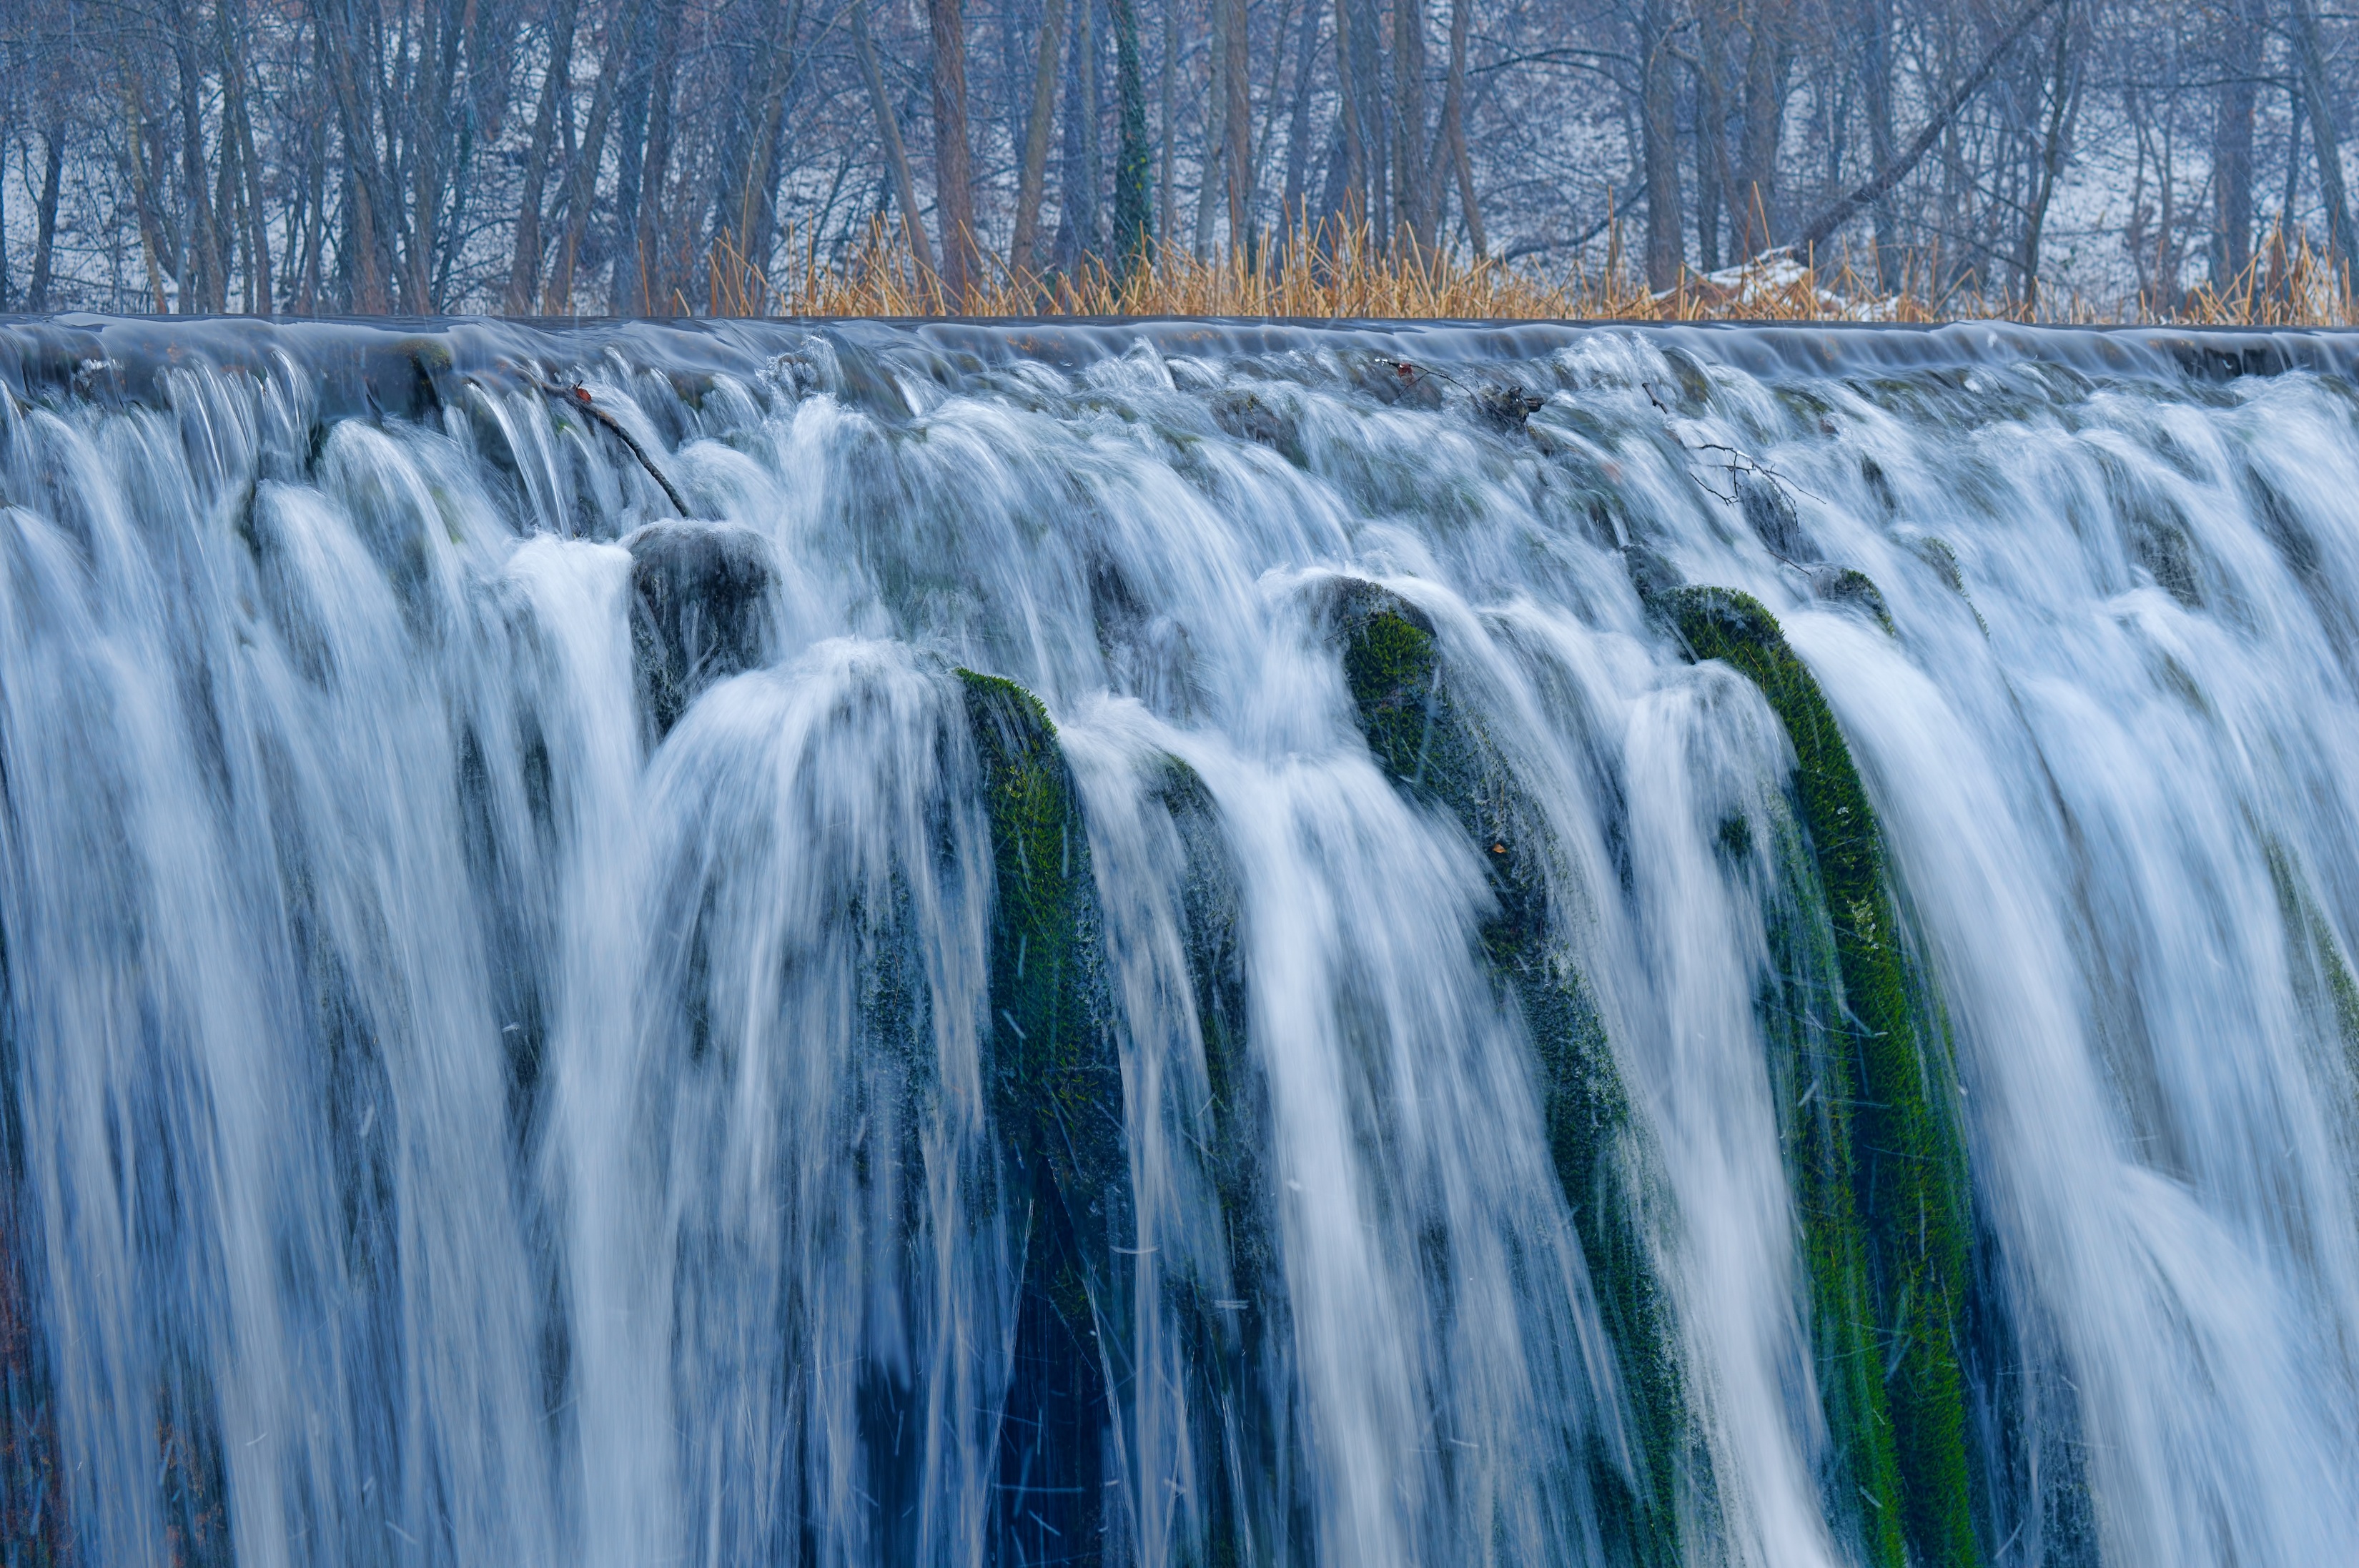
landscape, water, nature, outdoor, rock, waterfall, creek, wilderness, snow, cold, winter, white, fall, frost, wet, river, stone, travel, motion, wild, environment, stream, brook, ice, cascade, paradise, flowing, splash, scenic, natural, park, peace, fresh, rapid, freeze, frozen, christmas, season, body of water, cool, beauty, beautiful, wasserfall, icicle, crystal, december, beck, bohemia, water feature, watercourse, vacations, freezing, fluid, cataract, wintertime